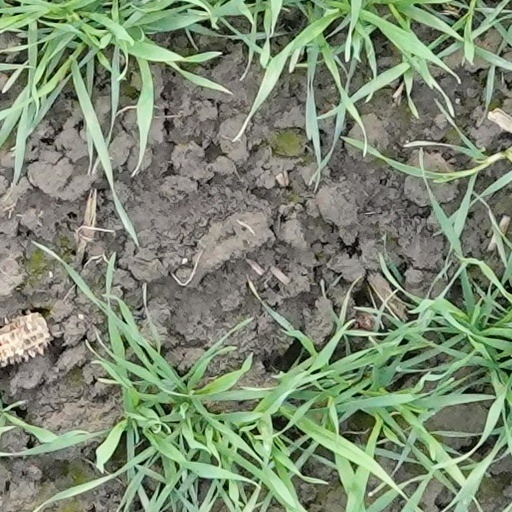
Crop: wheat